Great Depression in India

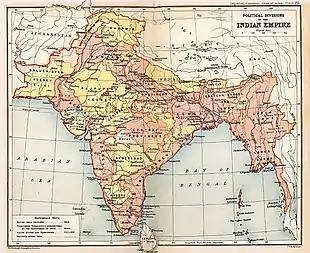
A map of British India in 1909

The Great Depression in India was a period of economic depression in the Indian subcontinent, then under British colonial rule. Beginning in 1929 in the United States, the Great Depression soon began to spread to countries around the globe. A financial crisis, combined with protectionist policies adopted by the colonial government resulted in a rapid increase in the price of commodities in British India. During the period 1929–1937, exports and imports in India fell drastically, crippling seaborne international trade in the region; the Indian railway and agricultural sectors were the most affected by the depression. Discontent from farmers resulted in riots and rebellions against colonial rule, while increasing Indian nationalism led to the Salt Satyagraha of 1930, in which Mahatma Gandhi undertook marches to the sea in order to protest against the British salt tax.